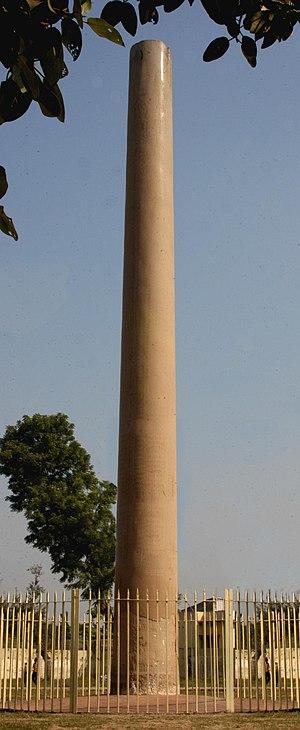
Les piliers d'Ashoka sont une série de colonnes dispersées dans toute la partie nord du sous-continent indien, érigées ou du moins gravées par édit du roi maurya Ashoka pendant son règne au IIIᵉ siècle av. J.-C. Originellement, il devait y avoir de très nombreux piliers, mais seulement dix-neuf comportant des inscriptions gravées subsistent encore, dont six surmontés d'un chapiteau décoré d'animaux. D'une hauteur moyenne de douze à quinze mètres et pesant jusqu'à cinquante tonnes, ces piliers ont été traînés, parfois sur des centaines de kilomètres, jusqu'à l'endroit où ils ont été érigés.